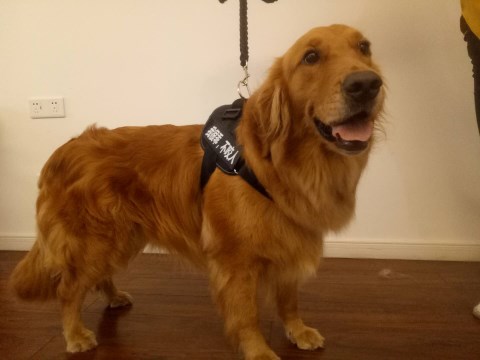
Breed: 5355-n000126-golden_retriever